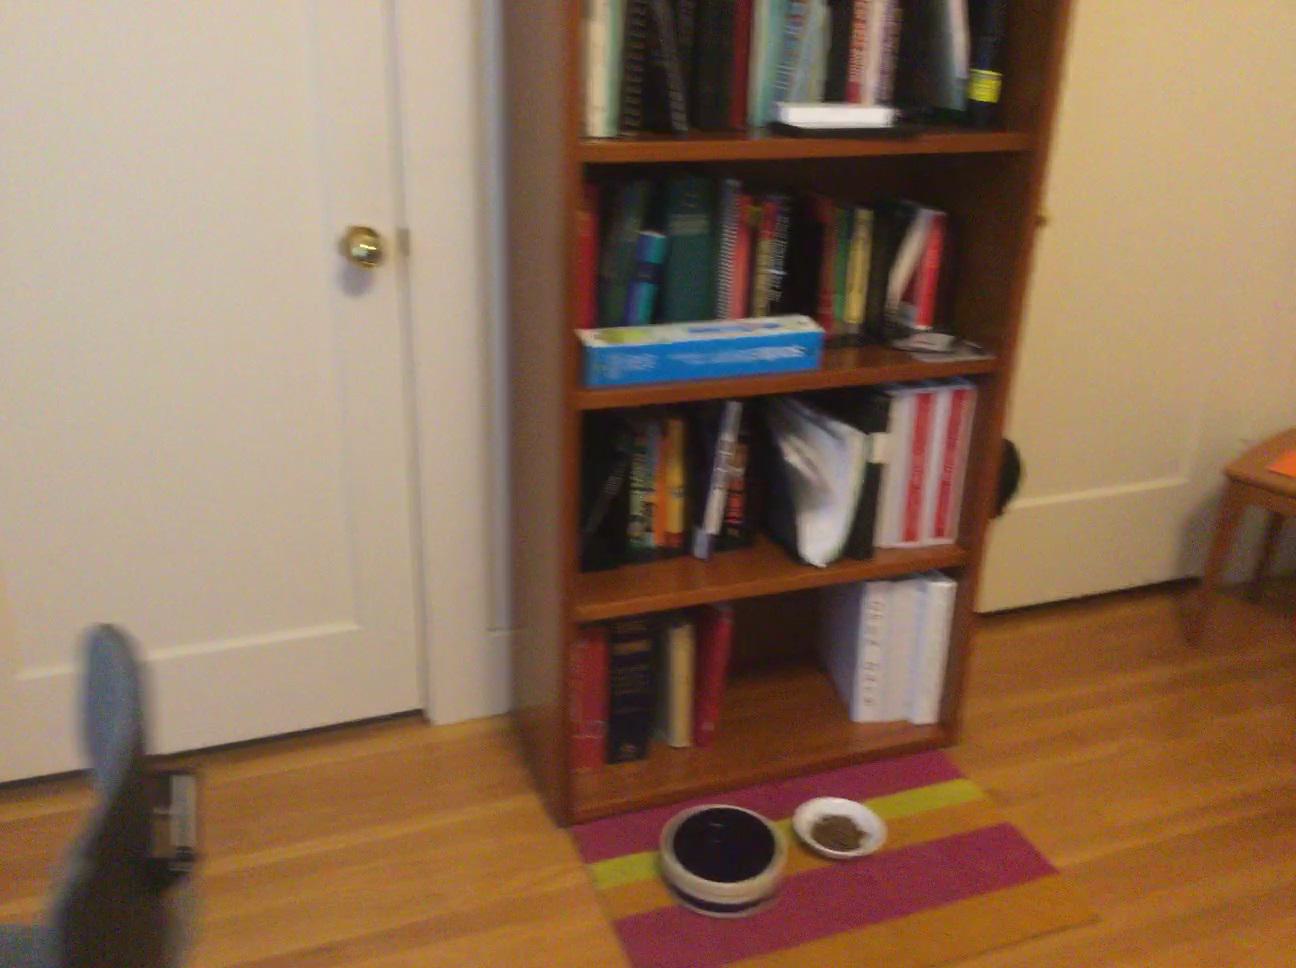
Question: In the image, there is the shelf. Pinpoint several points within the vacant space situated right of the shelf from the world's perspective. Your final answer should be formatted as a list of tuples, i.e. [(x1, y1), ...], where each tuple contains the x and y coordinates of a point satisfying the conditions above. The coordinates should be between 0 and 1, indicating the normalized pixel locations of the points.
Answer: [(0.882, 0.660), (0.852, 0.670), (0.878, 0.696), (0.846, 0.708), (0.907, 0.724), (0.874, 0.737), (0.970, 0.741), (0.938, 0.754), (0.904, 0.768), (0.870, 0.781), (0.971, 0.786), (0.937, 0.801), (0.901, 0.815), (0.865, 0.831), (0.972, 0.837), (0.936, 0.853), (0.898, 0.870), (0.860, 0.887), (0.973, 0.895), (0.934, 0.912), (0.895, 0.931), (0.853, 0.950)]